WWII propaganda in the southern United States

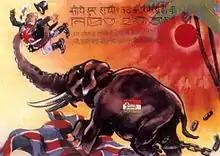
This is one example of propaganda that was used in order to promote hatred for Japanese soldiers.

Dozens of movies which featured black people were released in the three to four years which followed the release of "The Man on America's Conscience". Two of the most notable movies were Cabin in the Sky and Stormy Weather. Both movies were musicals that featured black musicians and entertainers. However, those entertainers were forced to exaggerate their performances in order to match the exiting stereotypes. These movies solidified black entertainers in the film industry, but they also helped to paint a clear picture of racial inequality. While it enabled black people to feel that they were a part of the nation, and while it also motivated them to fight in the war, it also agitated the still-existing racial tensions. The most famous movie released in this time is Casablanca, which features black actor Dooley Wilson playing Sam. His character is, at least to some degree, socially equal to that of Humphrey Bogart, and was a true demonstration of the power of filmic propaganda. The Office of War Information was ecstatic about the effect that this movie had on the southern states and the American film industry. Blacks were no longer depicted as silly caricatures. They were an integral part of American society and therefore, they were motivated to participate in the war effort. The south saw a massive movement of black soldiers, and an increase in latent racial tension due to the influence of the Office of War Information on the film industry.